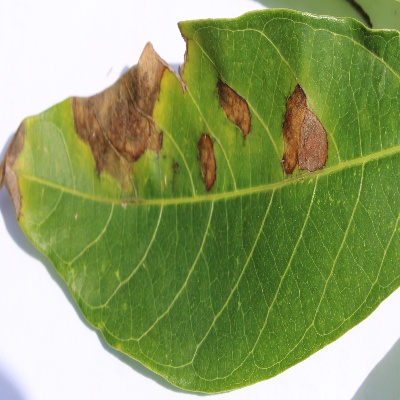
Crop: Cassava
Condition: bacterial blight